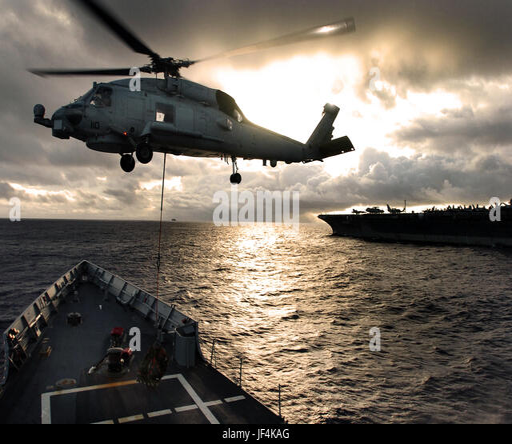
a helicopter picks up cargo from the flight deck during a vertical replenishment